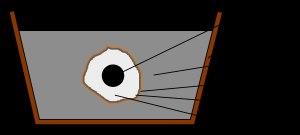
Le procédé Acheson a été inventé par Edward Goodrich Acheson pour synthétiser le carbure de silicium et le graphite.